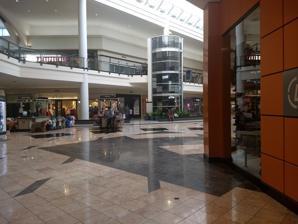
Building: Florence Mall (Kentucky)
Country: United States of America
Year built: 1976
Indoor shopping mall in Florence, Kentucky Florence Mall Center court of Florence Mall, August 2019 Location Florence, Kentucky Coordinates 38°59′44.97″N 84°39′0.51″W / 38.9958250°N 84.6501417°W / 38.9958250; -84.6501417 Address 2028 Florence Mall Florence, Kentucky 41042 Opening date 1976 ; 49 years ago ( 1976 ) Developer Homart Development Company Management Namdar Realty Group Owner Mason Asset Management Namdar Realty Group Architect Hixson, Inc. No. of stores and services 101 No. of anchor tenants 4 (3 open, 1 vacant) Total retail floor area 963,727 sq ft (89,533 m 2 ) No. of floors 2 Public transit access TANK Website florencemall .com Florence Mall is an indoor shopping mall in Florence, Kentucky , United States. Built in 1976 by Homart Development Company , the mall originally featured Sears , Shillito's , Pogue's , and JCPenney as its four anchor stores . The mall features over 100 stores and a food court . Another notable feature of the mall is the Florence Y'all Water Tower on the mall property; this water tower originally bore the mall's name, but was altered prior to the mall's opening. The mall's anchor stores are JCPenney and two locations of Macy's , with the former location of Sears being vacant. Florence Mall is owned and managed by Namdar Realty Group . History The Macy's wing of Florence Mall in 2019 Florence Mall opened in 1976 on a site along Interstate 75 just south of Kentucky Route 18 . The two-story mall was constructed by Homart Development Company , the real estate division of Sears . Hixson, Inc. of Cincinnati was the architect and Charles V. Maescher & Co. also of Cincinnati was general contractor. Sears also served as one of the anchor stores, opening on March 10, 1976. The mall itself opened six months later, with Pogue's serving as the second anchor. Two more anchors, Shillito's and JCPenney , were added in 1977 and 1978, respectively. At the time of opening, the mall had 87 stores. The mall's opening led to the development of several retail stores in Florence, and as a result, the city became a retail hub for northern Kentucky. While JCPenney remained the same throughout the mall's history, the other three anchor stores changed as chains were acquired, merged or closed. The Shillito's chain was merged with Rike's and all former Shillito's and Rike's stores briefly carried the dual branding of Shillito-Rike's from 1982 until 1986, when the chain was merged into Lazarus . Pogue's was converted to L.S. Ayres in 1983, which in turn sold its store to Hess's five years later. Also in the mid-1980s, the food court was renovated. Hess's closed in 1993, and one year later, Lazarus moved its home goods into the former Hess's space. During the 1990s, the mall underwent an $8 million renovation, including the addition of 64 new tenants. In 2003, the mall was acquired by General Growth Properties in partnership with the Teachers' Retirement System of the State of Illinois . General Growth had managed the property for several years prior. Both Lazarus stores were converted to Lazarus-Macy's in 2003, then to just Macy's in 2005. The food court was renovated again in 2004. On August 22, 2018, it was announced that Sears would be closing in November 2018. Brookfield  Properties sold the mall in 2021 with JLL managing the mall. On June 15, 2022, the mall was sold again to Mason Asset Management and Namdar Realty Group, with Mason overseeing leading efforts and Namdar managing the mall. Water tower Main article: Florence Y'all Water Tower The water tower with the original wording The water tower after repainting Two years before the mall's opening, a water tower was built between the mall and Interstate 75 with "Florence Mall" painted in large letters on two opposite sides.  But when the city was informed that this commercial advertisement was illegal as the mall did not yet exist, Florence's then-mayor C.M. "Hop" Ewing came up with the idea of changing the "M" in "Mall" to a "Y" and adding an apostrophe, changing the text to "Florence Y'all ". The tower has since become a major landmark for the city. References